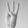
ASL letter: W